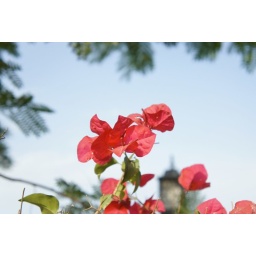
Outdoors in the garden again and spotted these flowers overhanging our wall.